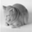
Label: cat